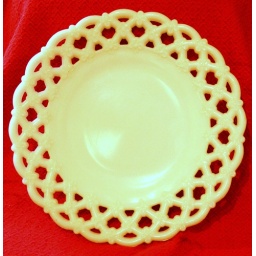
Milk glass plate with the &amp;quot;Forget-me-Knot&amp;quot; pattern around the cut-out lattice edges.